Shaw-Van Gilder House

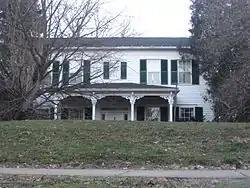

The Shaw-Van Gilder House is a historic house located at 306 E. Crawford St. in Paris, Illinois. Elvis Perry Shaw, a local businessman and mercantile clerk, built the house in 1853. The house is an example of an I-house, a vernacular style named for its popularity in the three Midwestern states beginning with "I". Characteristic features of the I-house which can be seen in the Shaw-Van Gilder House include the five symmetrical bays on its front and its central interior corridor. The house's design was also influenced by the Greek Revival and Italianate styles; the former style can be seen in the home's front entrance, windows, and roof, while the latter can be seen in its bracketed porch. Shaw and his family lived in the house until 1941, when Shaw's descendants sold the property to the Van Gilder family.